Alan Lovell

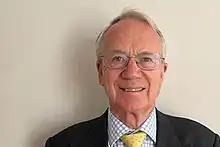

Alan Charles Lovell (born 19 November 1953) is a British businessman, formerly chief executive of the British construction company Costain, and currently chairman of the Environment Agency.